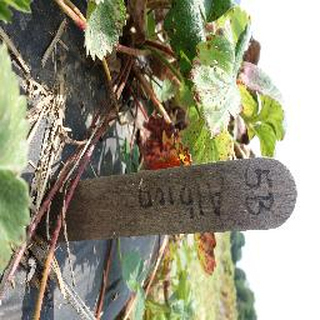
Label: strawberry_leaf_scorch